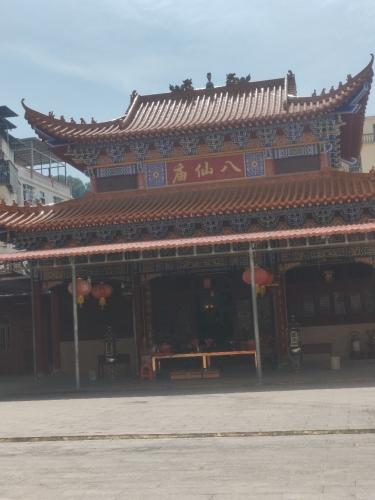
地标名称：八仙庙
所在城市：三亚市·吉阳区